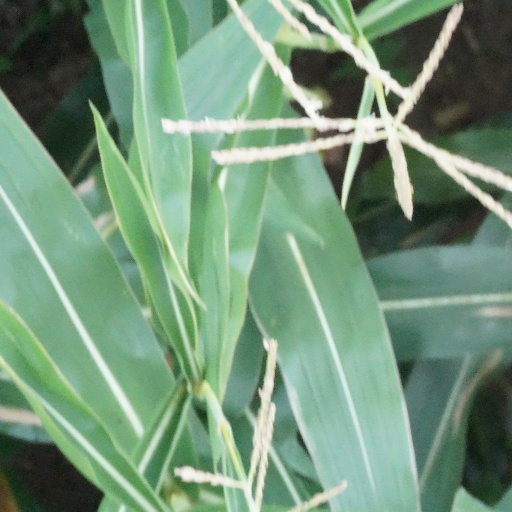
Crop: maize; corn